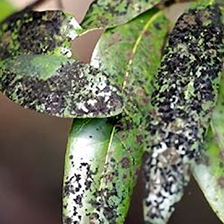
Label: sooty_mold